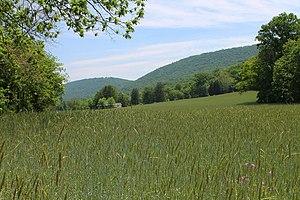
Upper Paxton Township est un township situé au nord-ouest du comté de Dauphin, en Pennsylvanie, aux États-Unis. En 2010, il comptait une population de 4 161 habitants.